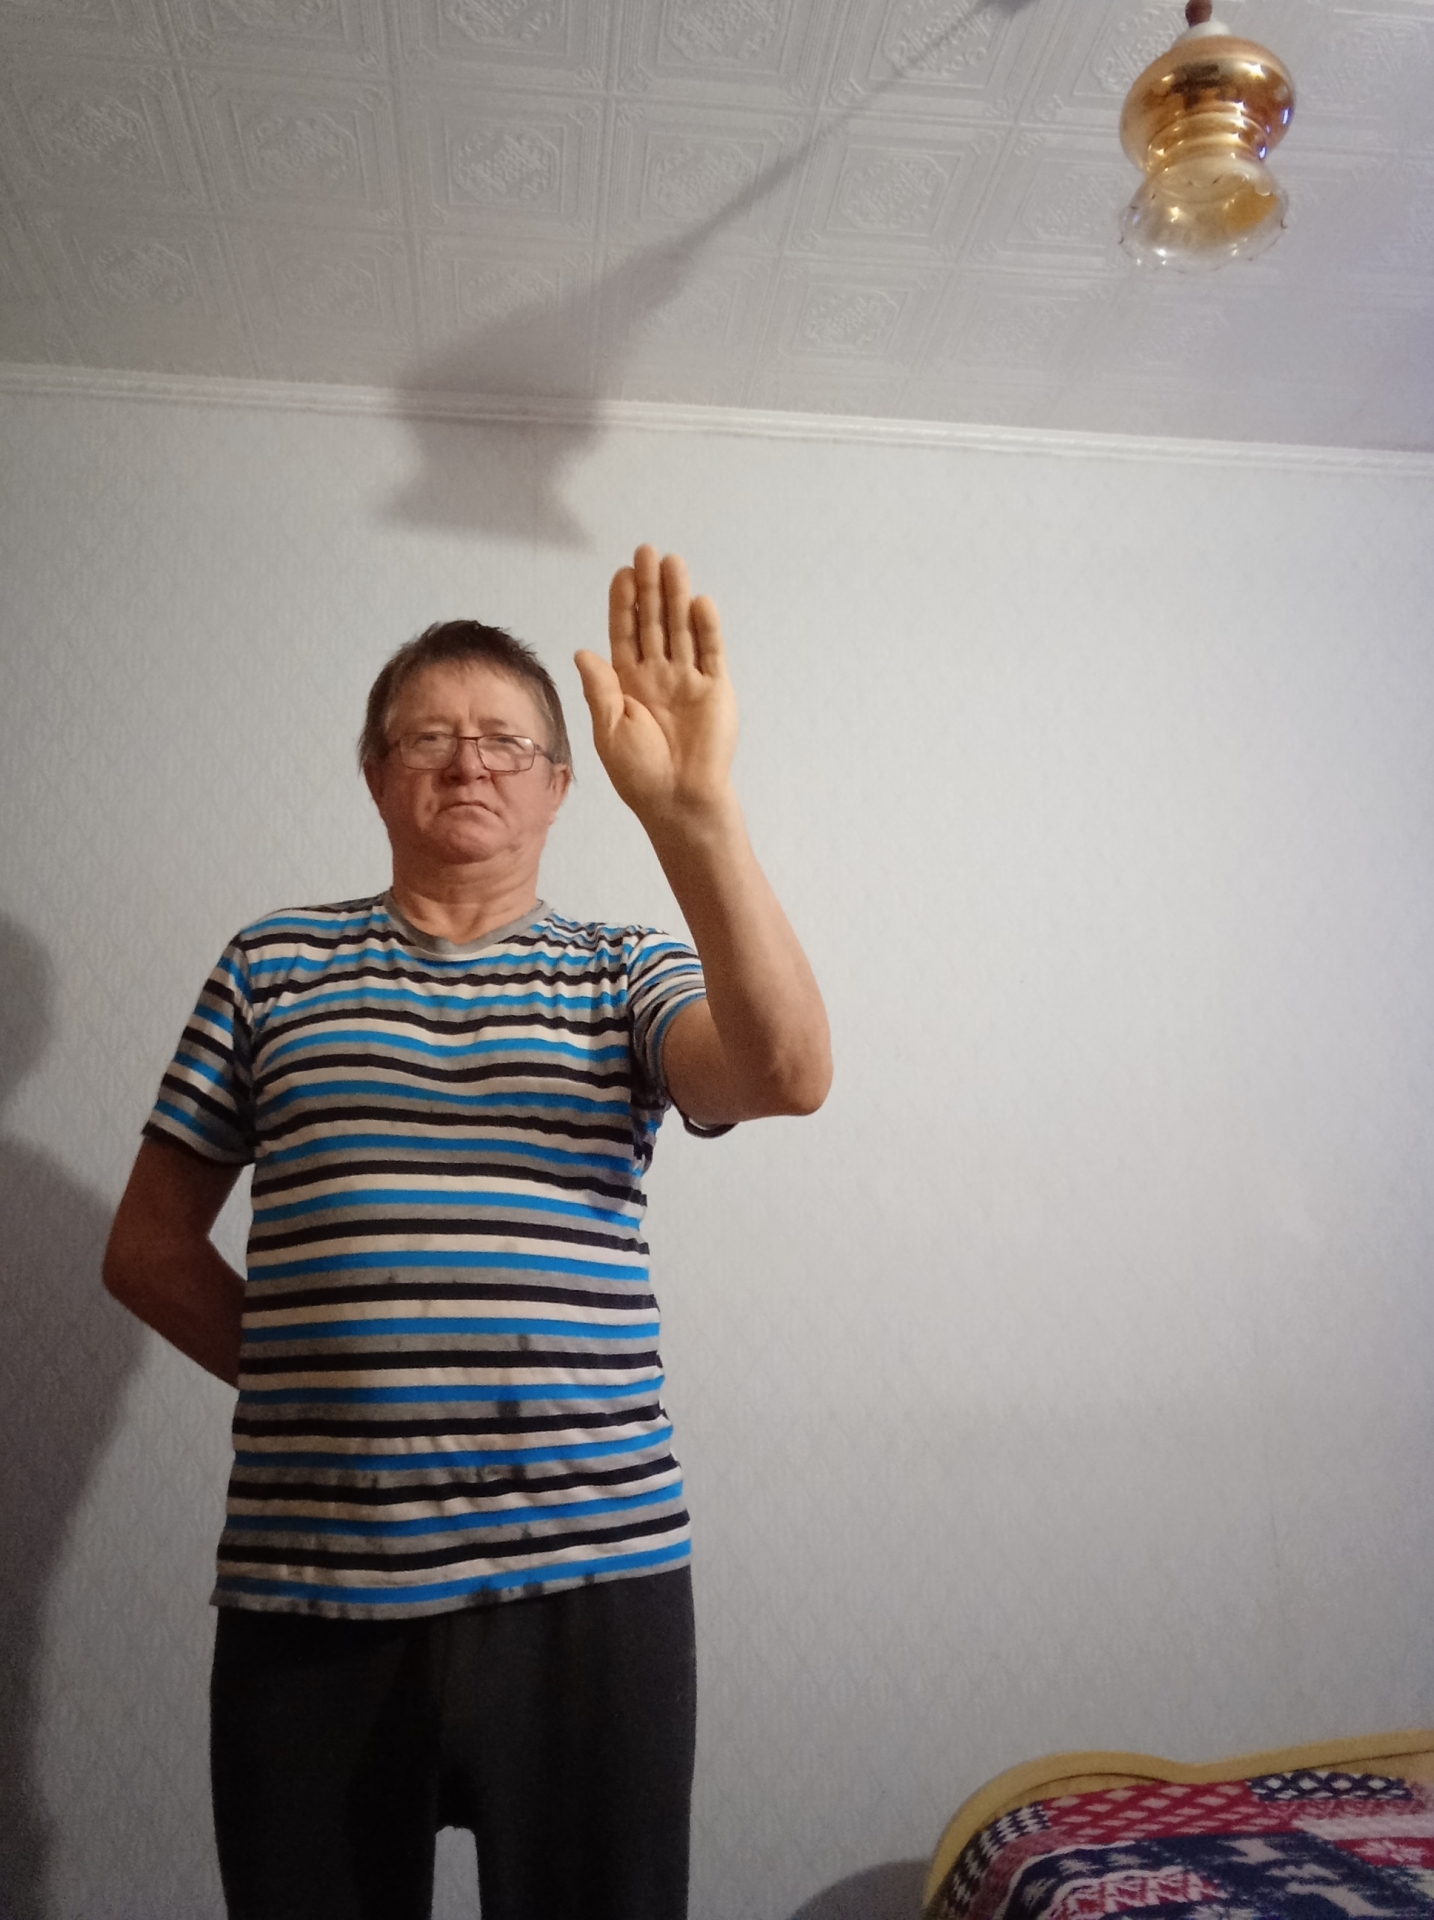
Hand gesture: stop